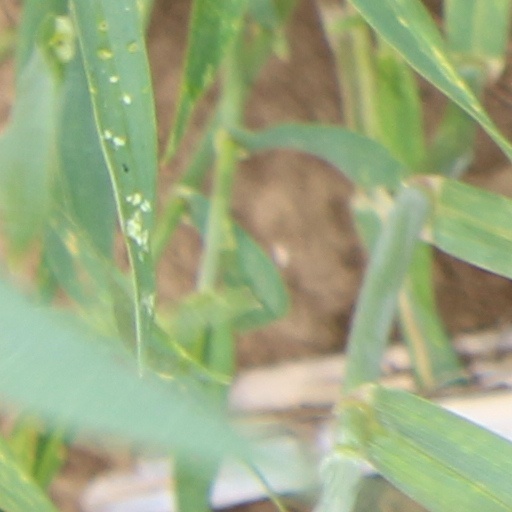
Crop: wheat